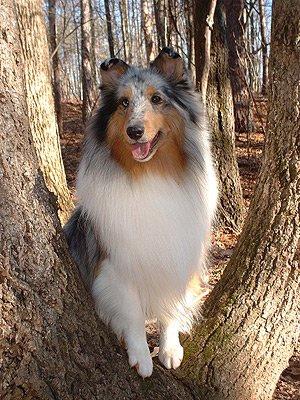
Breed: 227-n000094-collie